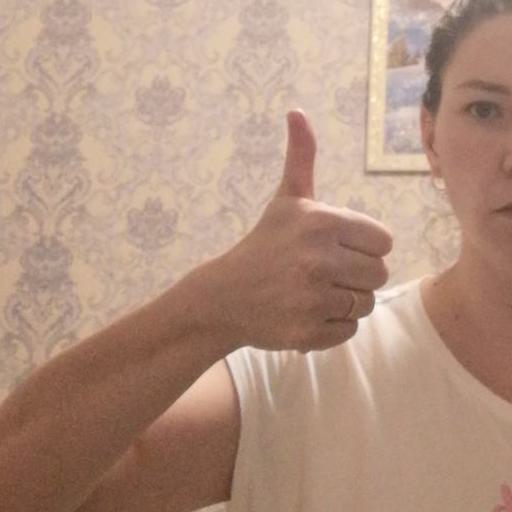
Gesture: like